Paweł Sęk

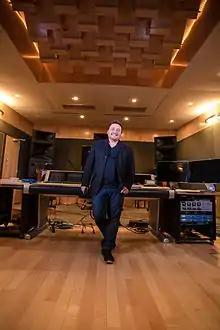

Paweł Sęk (born 7 April 1977, Przemyśl) is a Polish producer, composer and audio engineer. He received three Grammy Award nominations. He grew up in Przemyśl, Poland. In 2000, Sek graduated from Berklee College of Music in Boston. After graduating, he moved to New York, where he started writing and producing music for television shows and advertising.